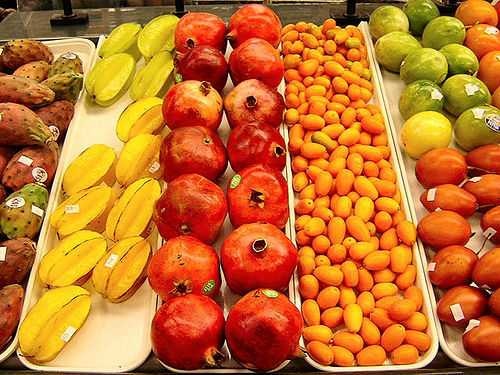
Label: Pomegranate